Sir Alfred Watkin, 2nd Baronet

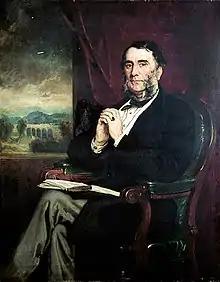
Sir Alfred Watkin

Sir Alfred Mellor Watkin, 2nd Baronet (11 August 1846 – 30 November 1914) was a Liberal Party politician and railway engineer.